Canute VI of Denmark

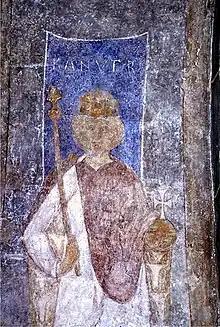
Contemporary donor portrait of Canute in Stehag Church, Scania

The emperor flew into a rage when he received Canute's reply, but because of troubles farther south, ordered his vassal, Bogislaw I of Pomerania to invade Denmark. Duke Bogislaw, recognizing a great opportunity quickly gathered 500 ships. The first notice of the pending invasion came from Jaromar I, Prince of Rügen who sailed to Zealand to give warning. The king was in Jutland, and so it was left to Bishop Absalon to order every available ship from Zealand, Funen and Skåne to meet him in six days. Absalon sailed for Rügen with his fleet and waited for Bugislaw to show up. When the enemy failed to appear, Absalon sent out scouts to bring word when the Pomeranian fleet arrived. He ordered his men to go ashore so he could celebrate mass on Second Easter Day. In the middle of services, one of the scouts ran into the church shouting that the enemy had been sighted through the fog. "Now will I let my sword sing the mass to the praise of God!" exclaimed Absalon as he set aside the altar implements.